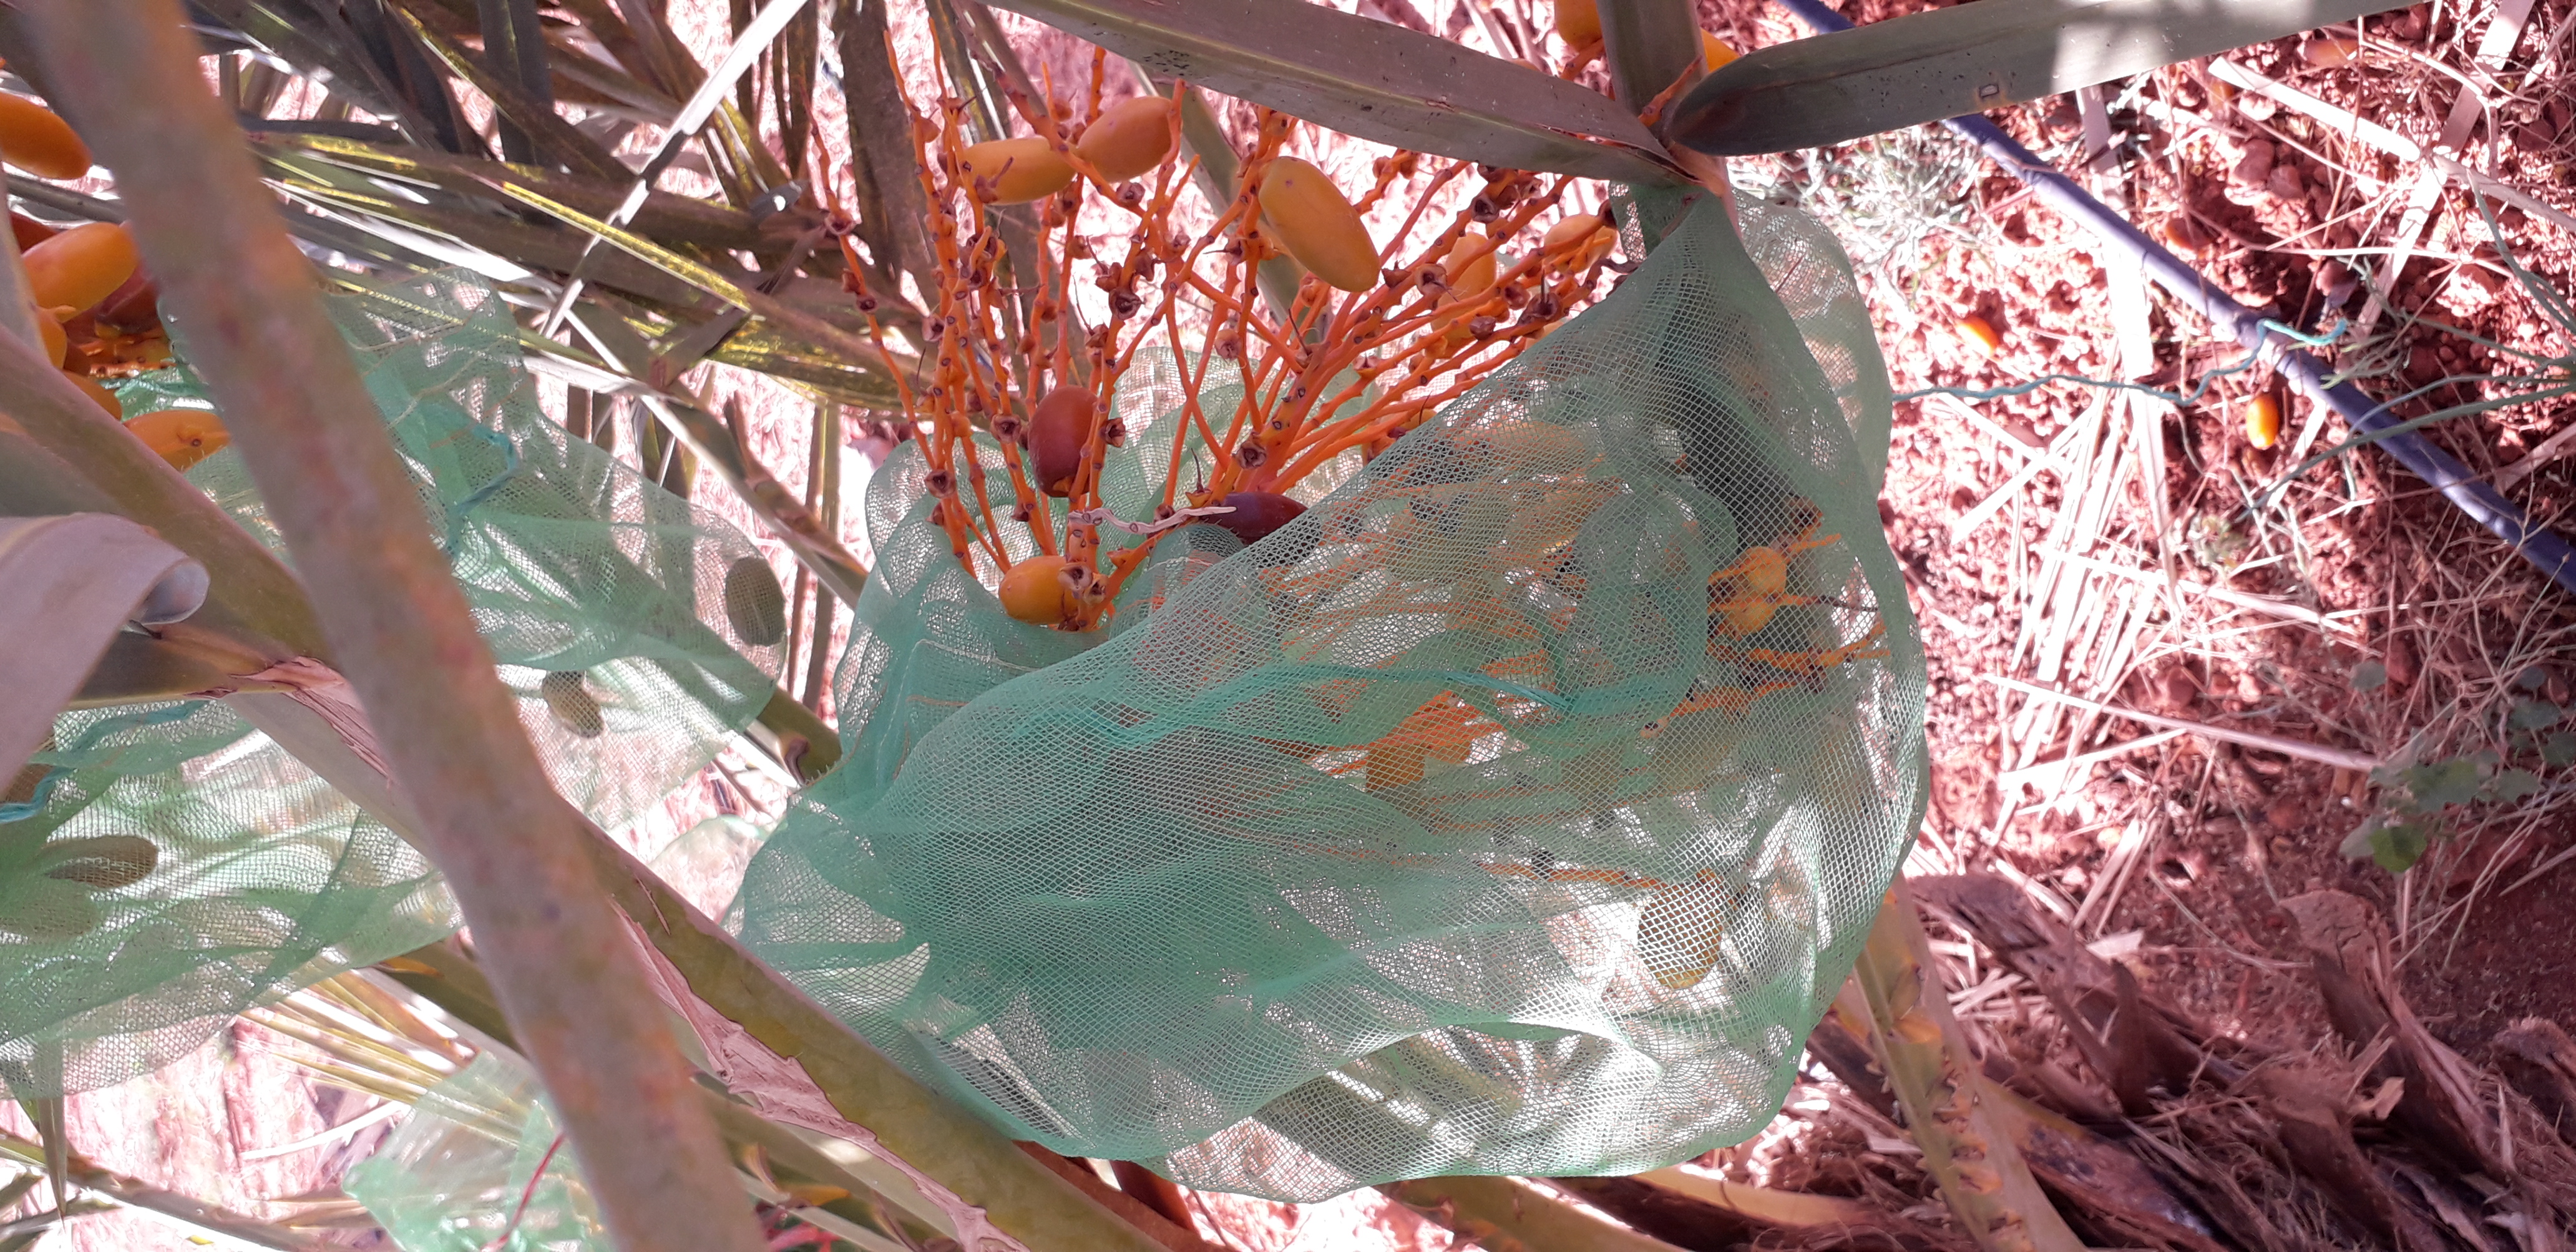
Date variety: kholt